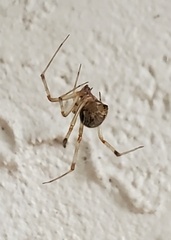
Species: Parasteatoda_tepidariorum